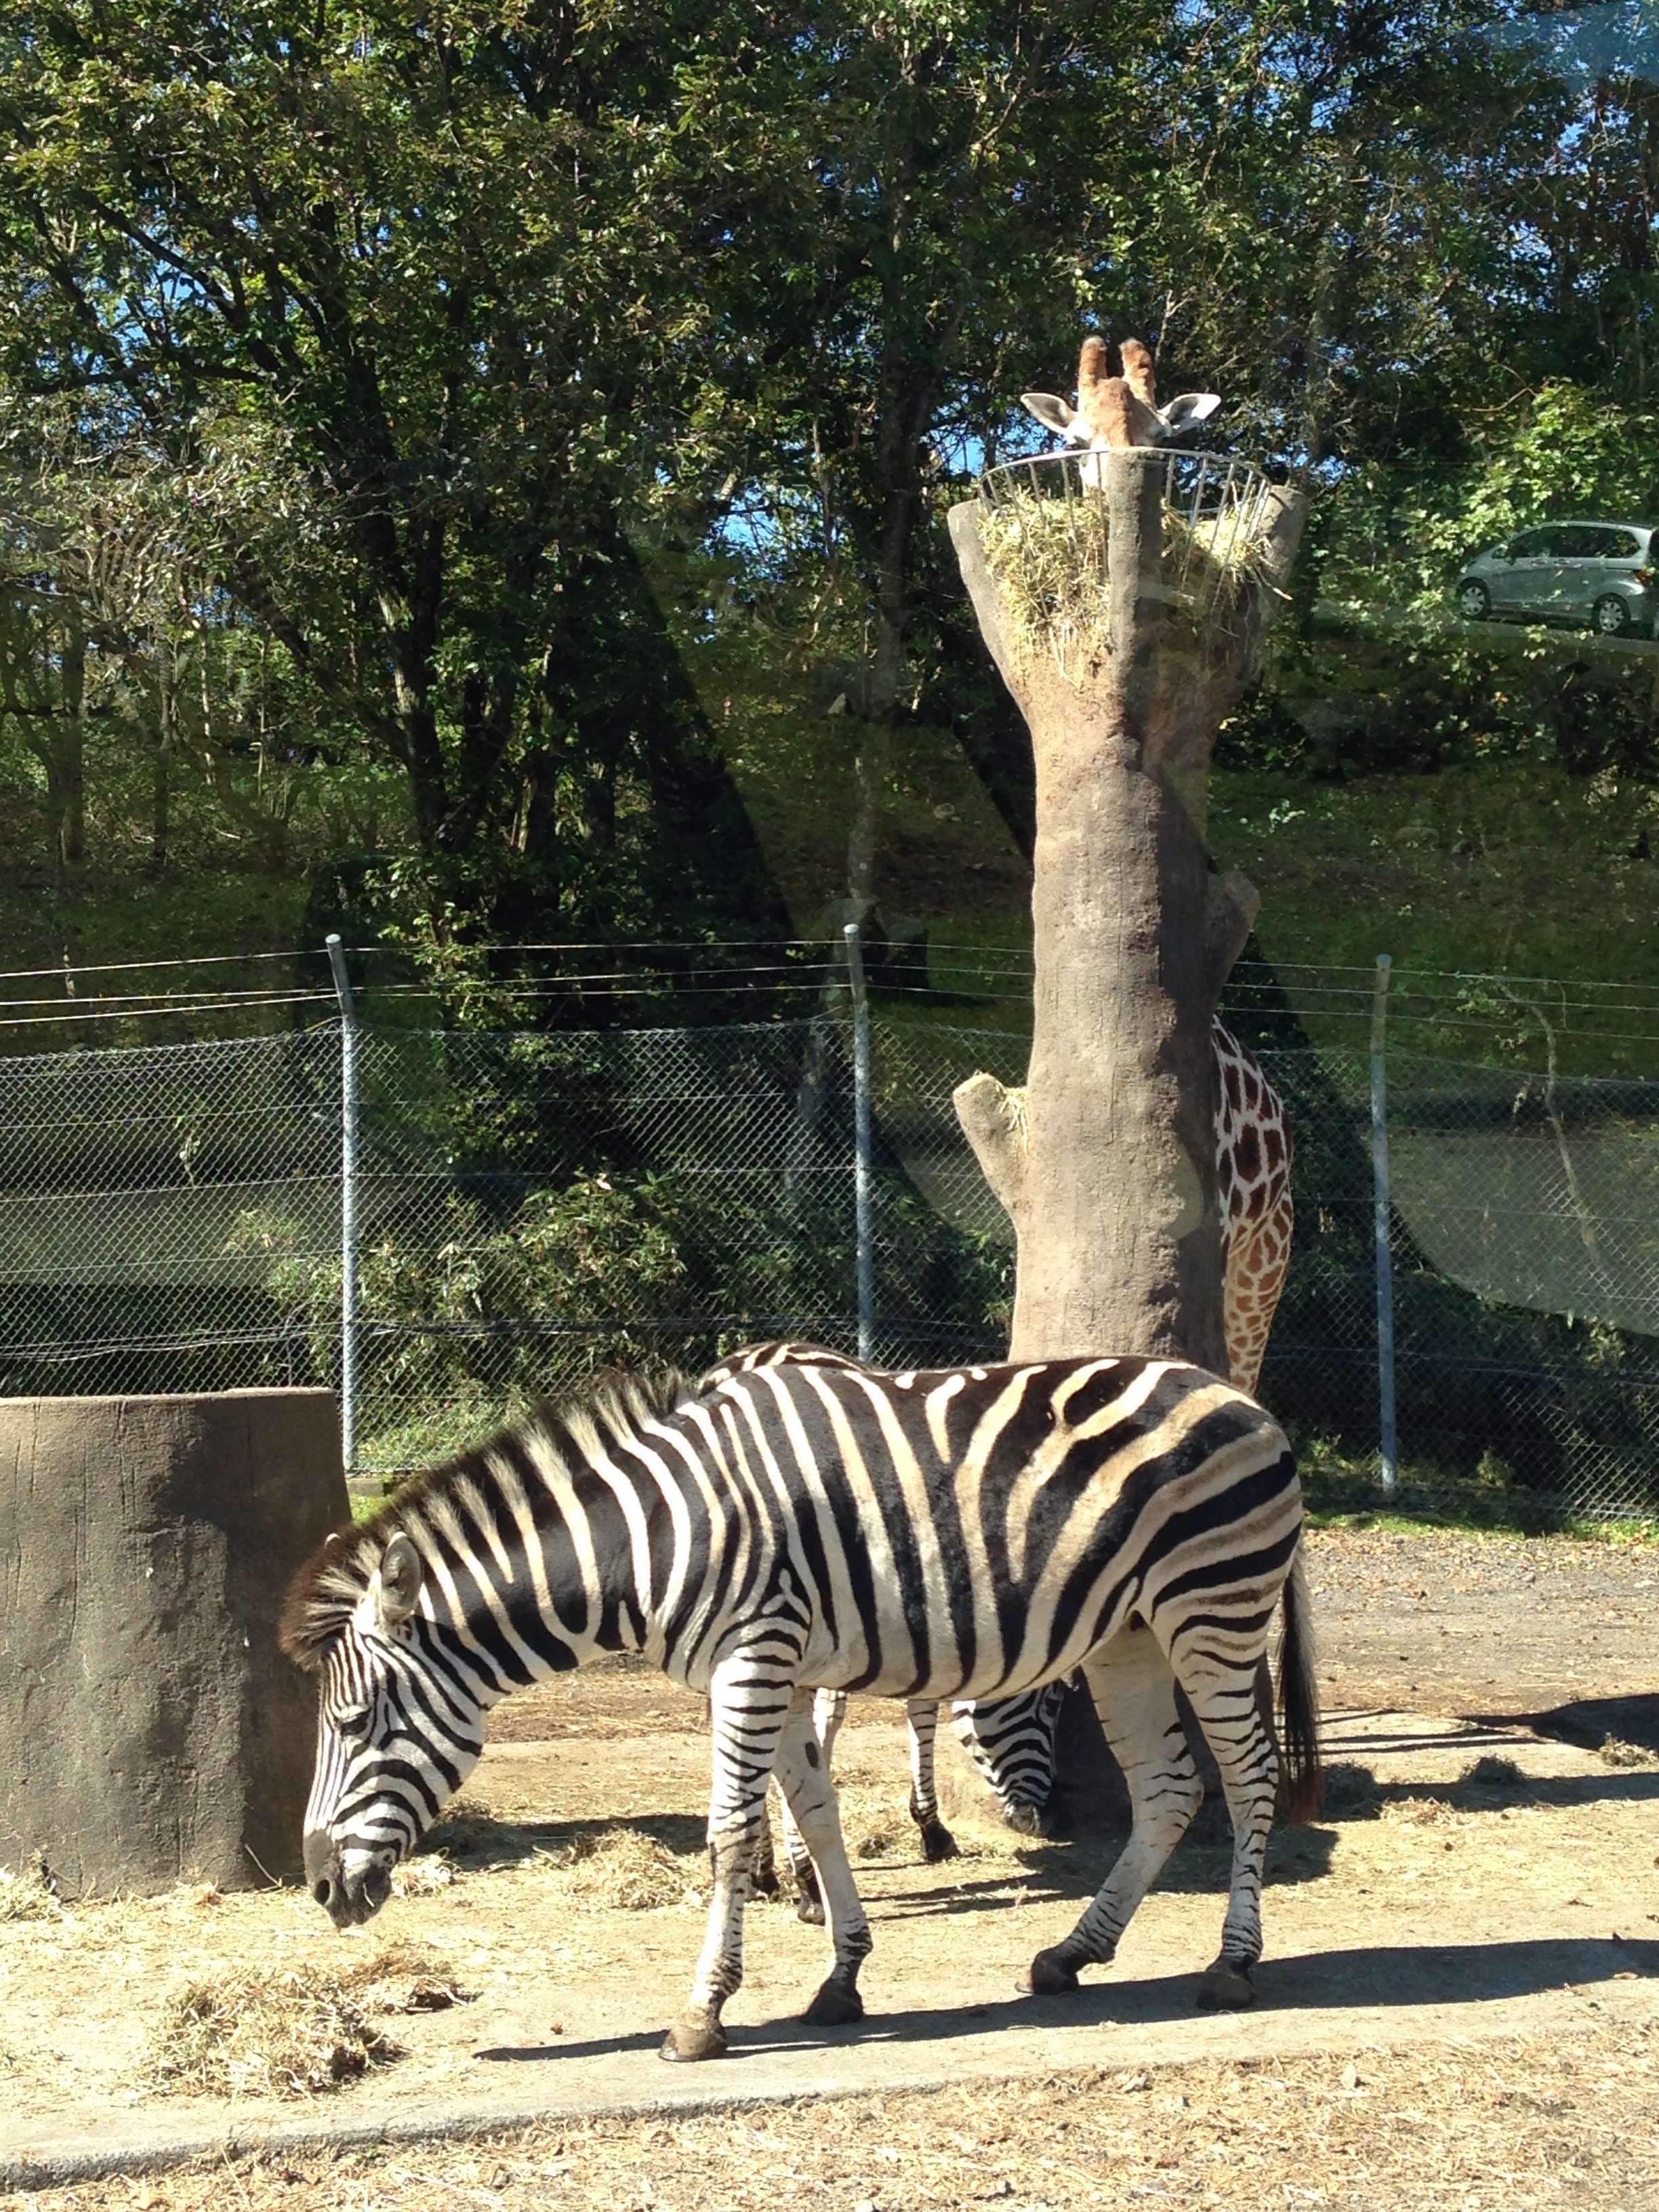
animal, recreation, wildlife, zoo, green, mammal, fauna, zebra, outdoor recreation